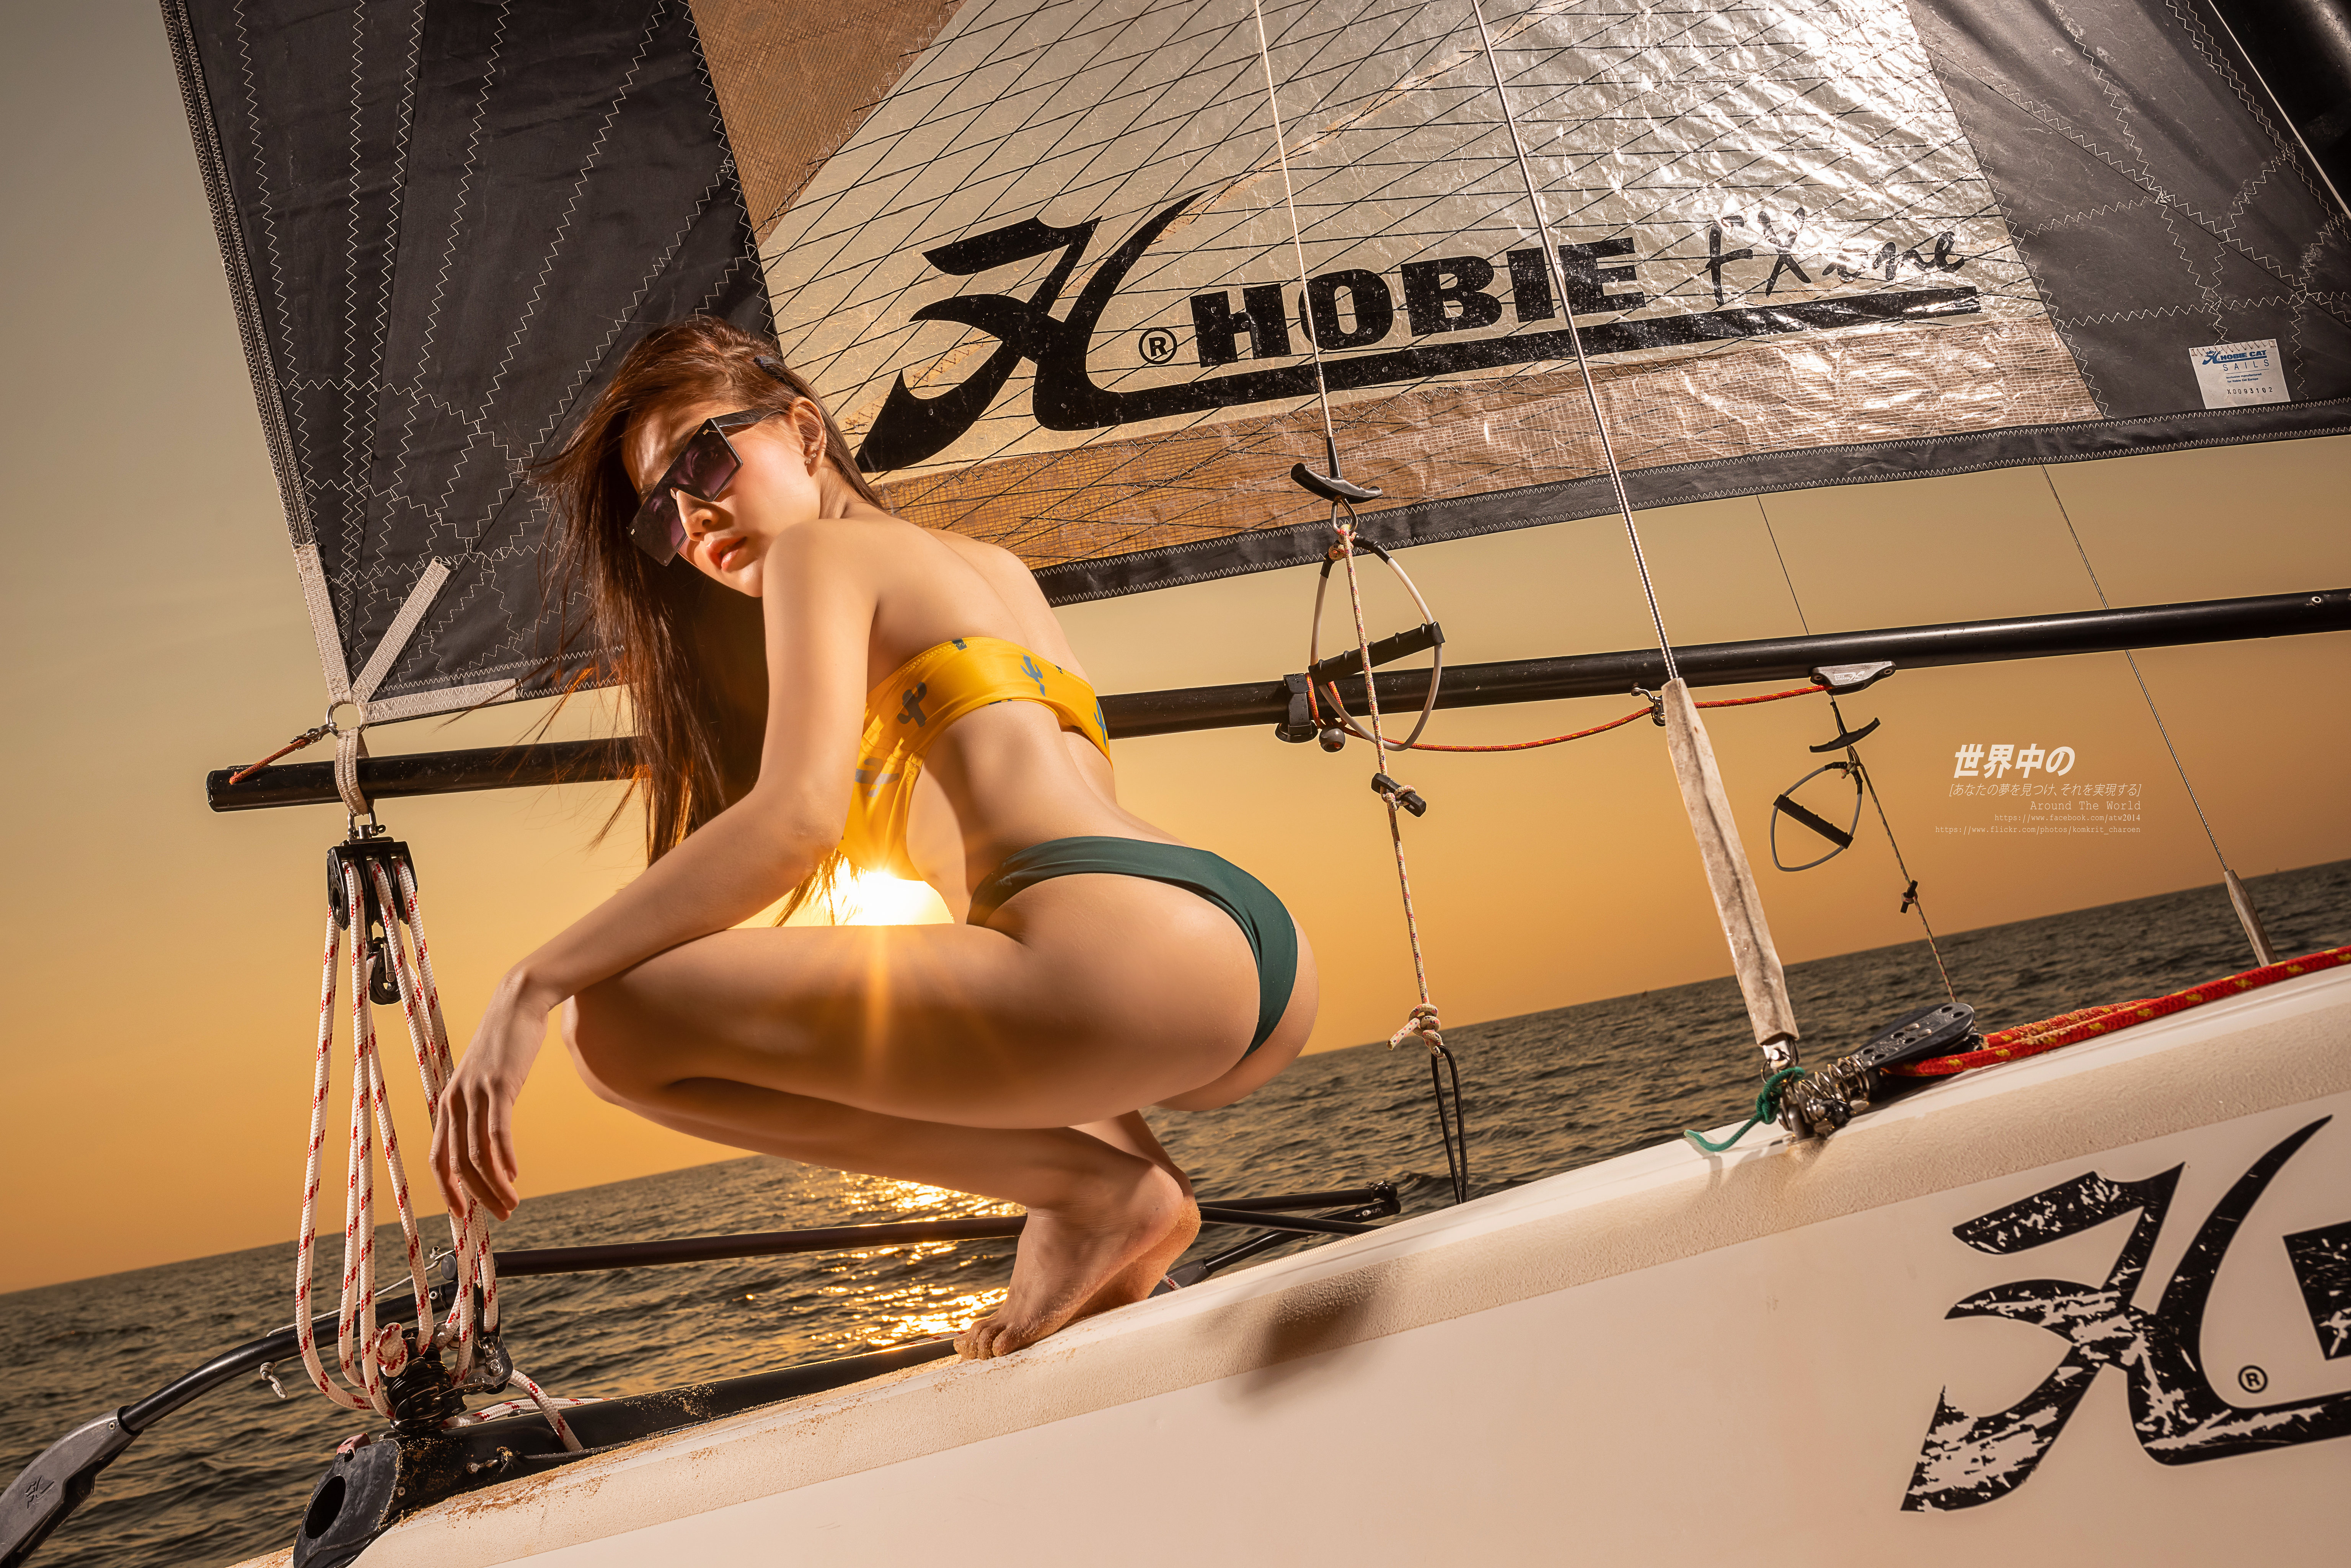
women, lady, model, person, photography, wallpaper, leg, light, human body, flash photography, fashion, orange, thigh, watercraft, brassiere, automotive design, leisure, sunglasses, eyewear, human leg, lingerie, blond, foot, fashion design, knee, fun, brown hair, fashion accessory, font, advertising, sandal, abdomen, recreation, fashion model, vacation, sitting, logo, bikini, water transportation, graphics, photo shoot